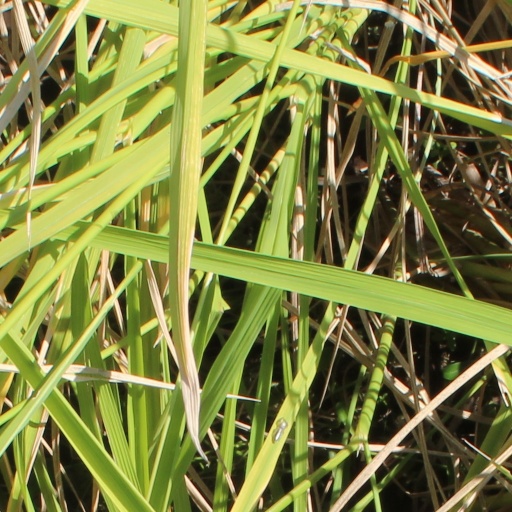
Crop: rice